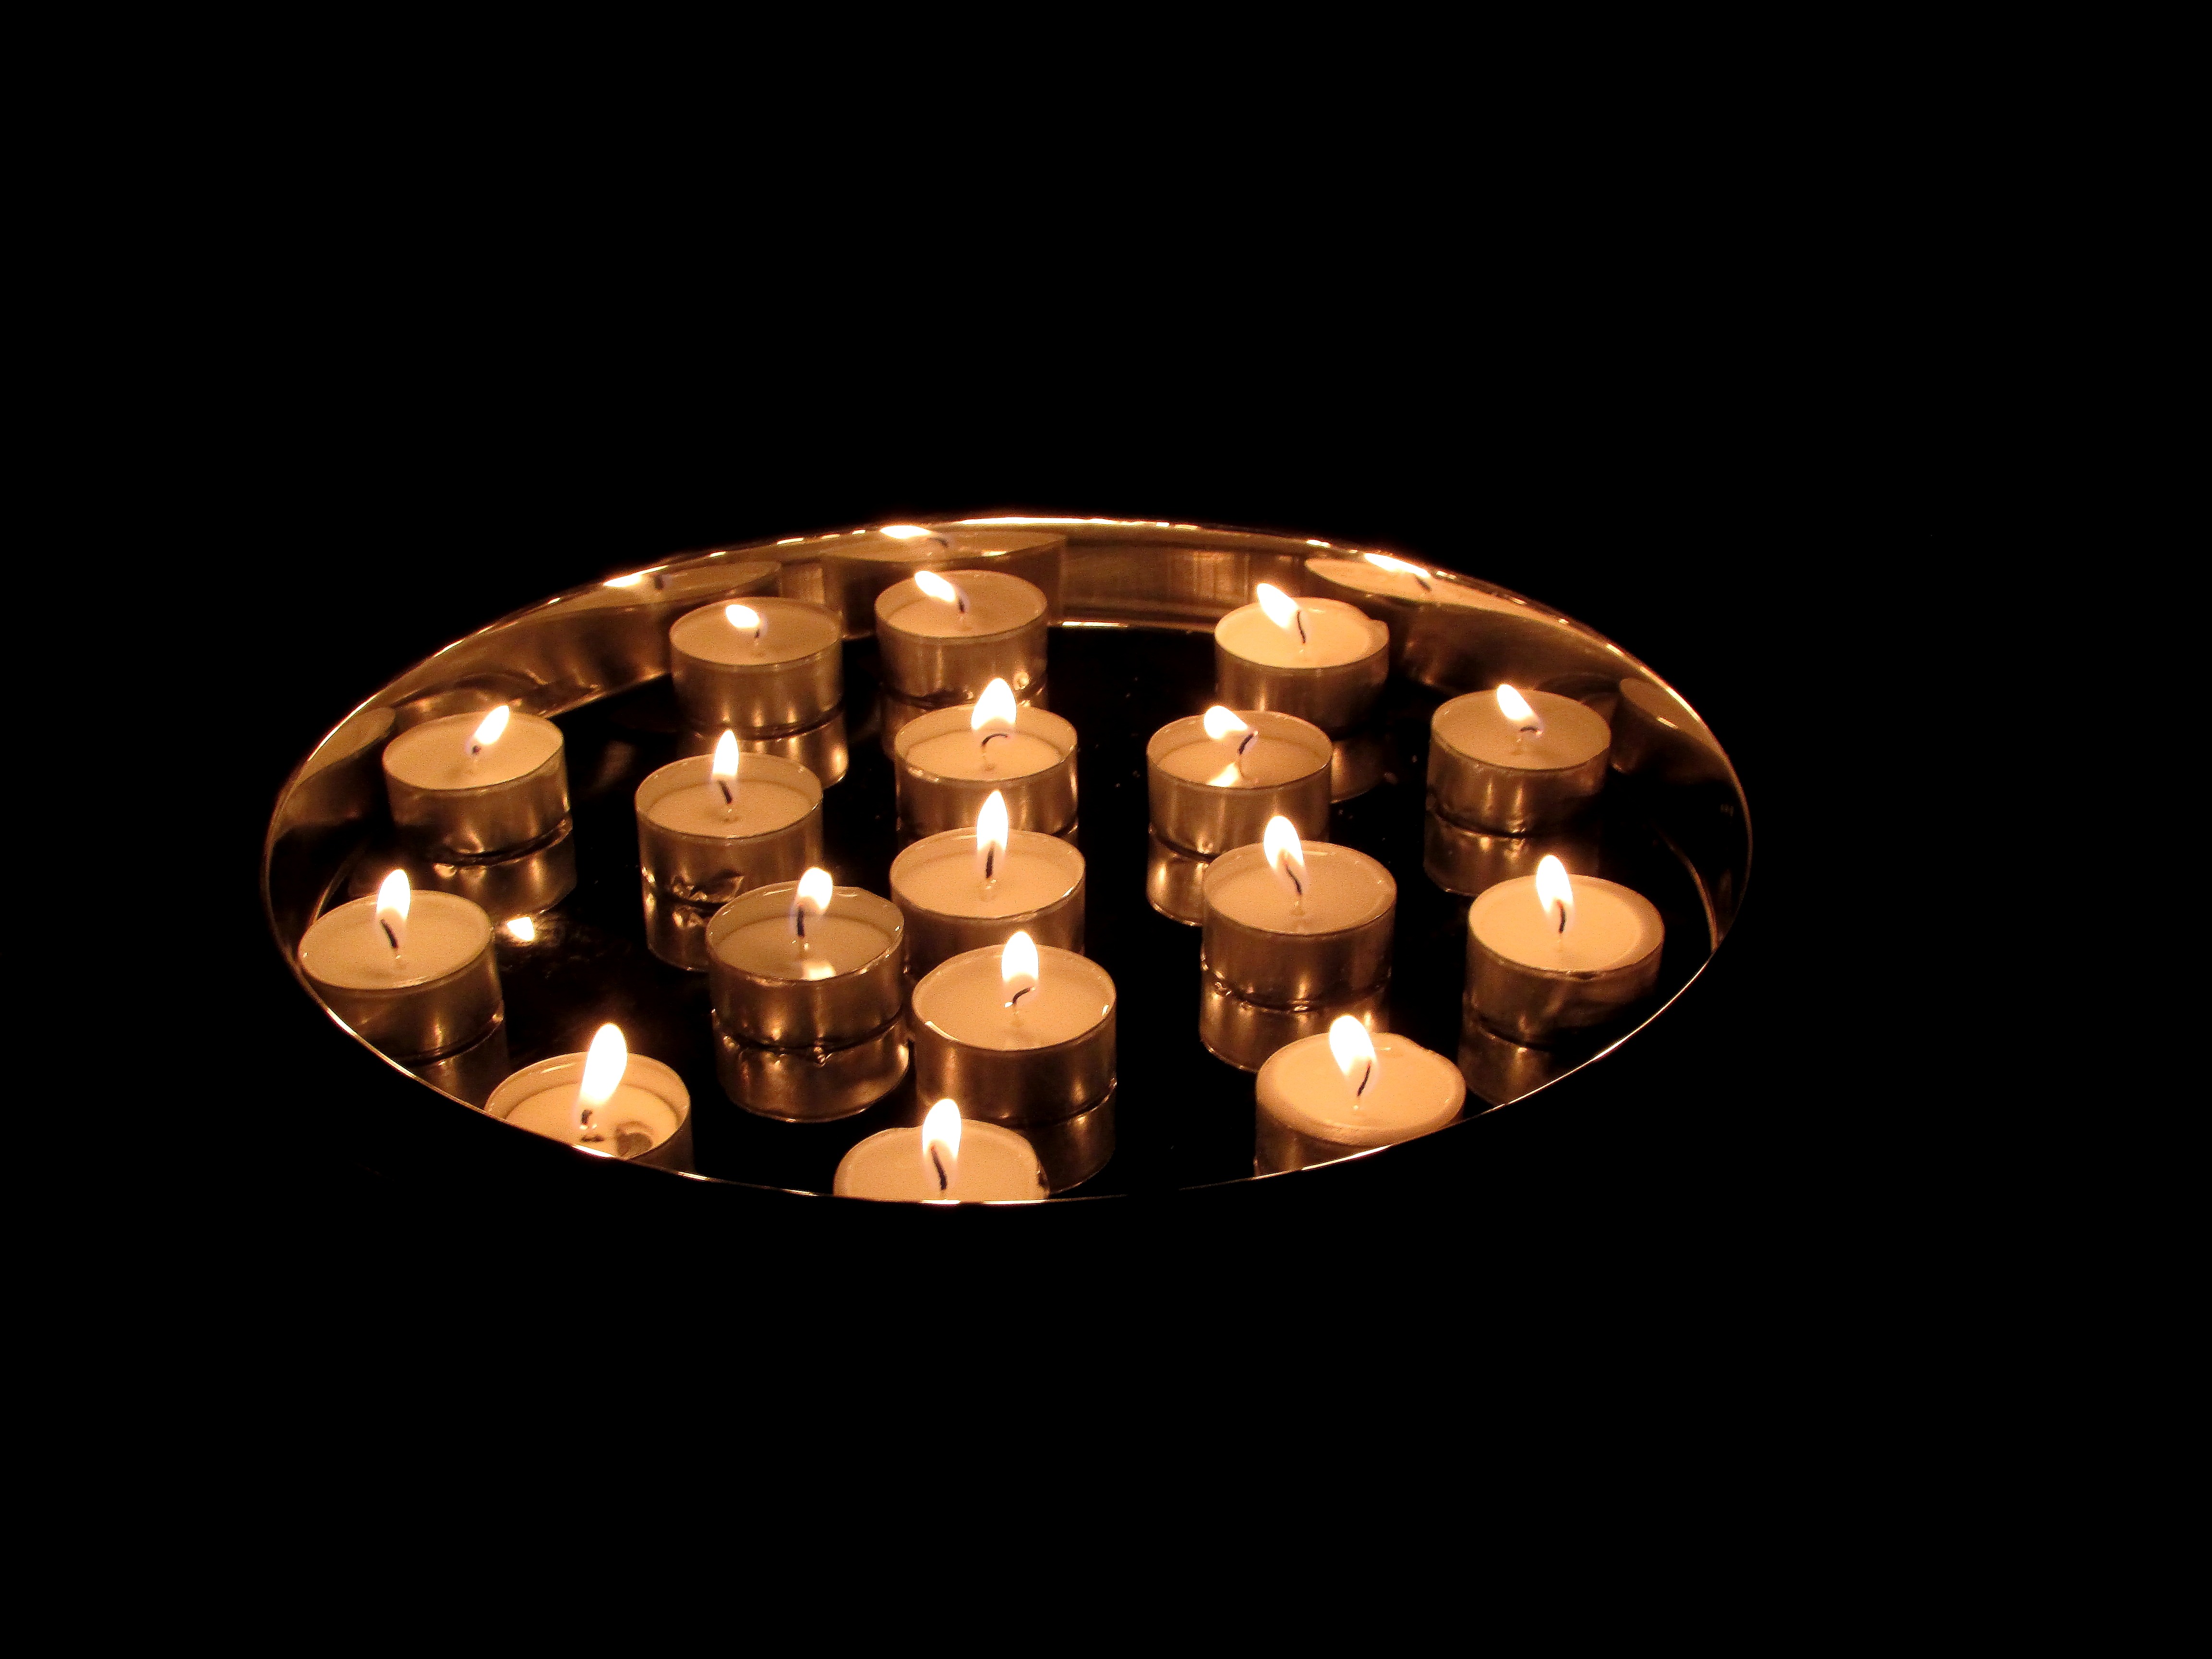
light, metal, flame, lighting, security, heat, circle, burn, lights, candles, hot, wax, atmospheric, tea lights, tealights on plate